Giovanni Giolitti

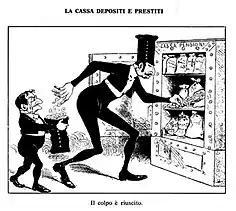
Cartoon in the satirical magazine "L'Asino" (The Donkey) in June 1893, with Giolitti and Tanlongo. "Savings and loans: the coup succeeded."

The "Banca Romana" had loaned large sums to property developers but was left with huge liabilities when the real estate bubble collapsed in 1887. Then prime minister Francesco Crispi and his treasury minister Giolitti knew of the 1889 government inspection report, but feared that publicity might undermine public confidence and suppressed the report.